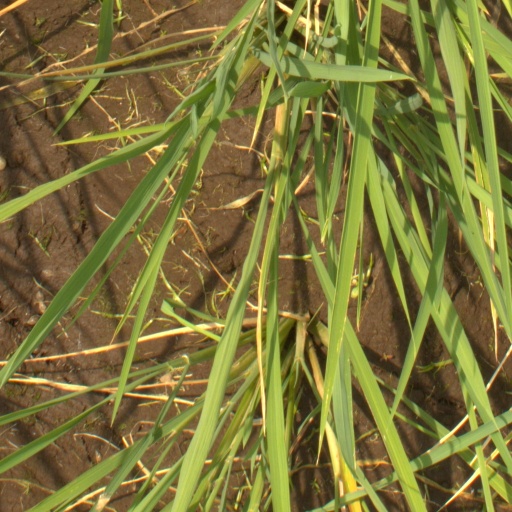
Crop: rice